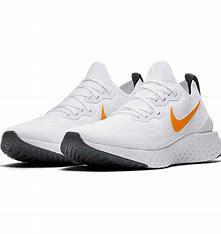
Brand: Nike
Model: Epic React Flyknit 2